Portia africana

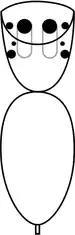
"Squared-off" cephalothorax and eye pattern of jumping spiders

Jumping spiders have significantly better vision than other spiders, much more acute than that of other animals of similar size, and clearer in daylight than a cat's and 10 times more acute than a dragonfly's. Jumping spiders have eight eyes, of which the two large ones in the center-and-front position (the anterior-median eyes, also called "principal eyes") are housed in tubes in the head and provide acute vision. The other six are secondary eyes, positioned along the sides of the carapace and acting mainly as motion detectors. In most jumping spiders, the middle pair of secondary eyes are very small and have no known function, but those of "Portia"s are relatively large, and function as well as those of the other secondary eyes. The main eyes focus accurately on an object at distances from approximately 2 centimetres to infinity, and in practice can see up to about 75 centimetres. Like all jumping spiders, "Portia"s can take in only a small visual field at one time, as the most acute part of a main eye can see all of a circle up to 12 millimetres wide at 20 centimetres away, or up to 18 millimetres wide at 30 centimetres away. Jumping spider's main eyes can see from red to ultraviolet.